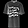
Label: T - shirt / top